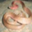
Label: snake